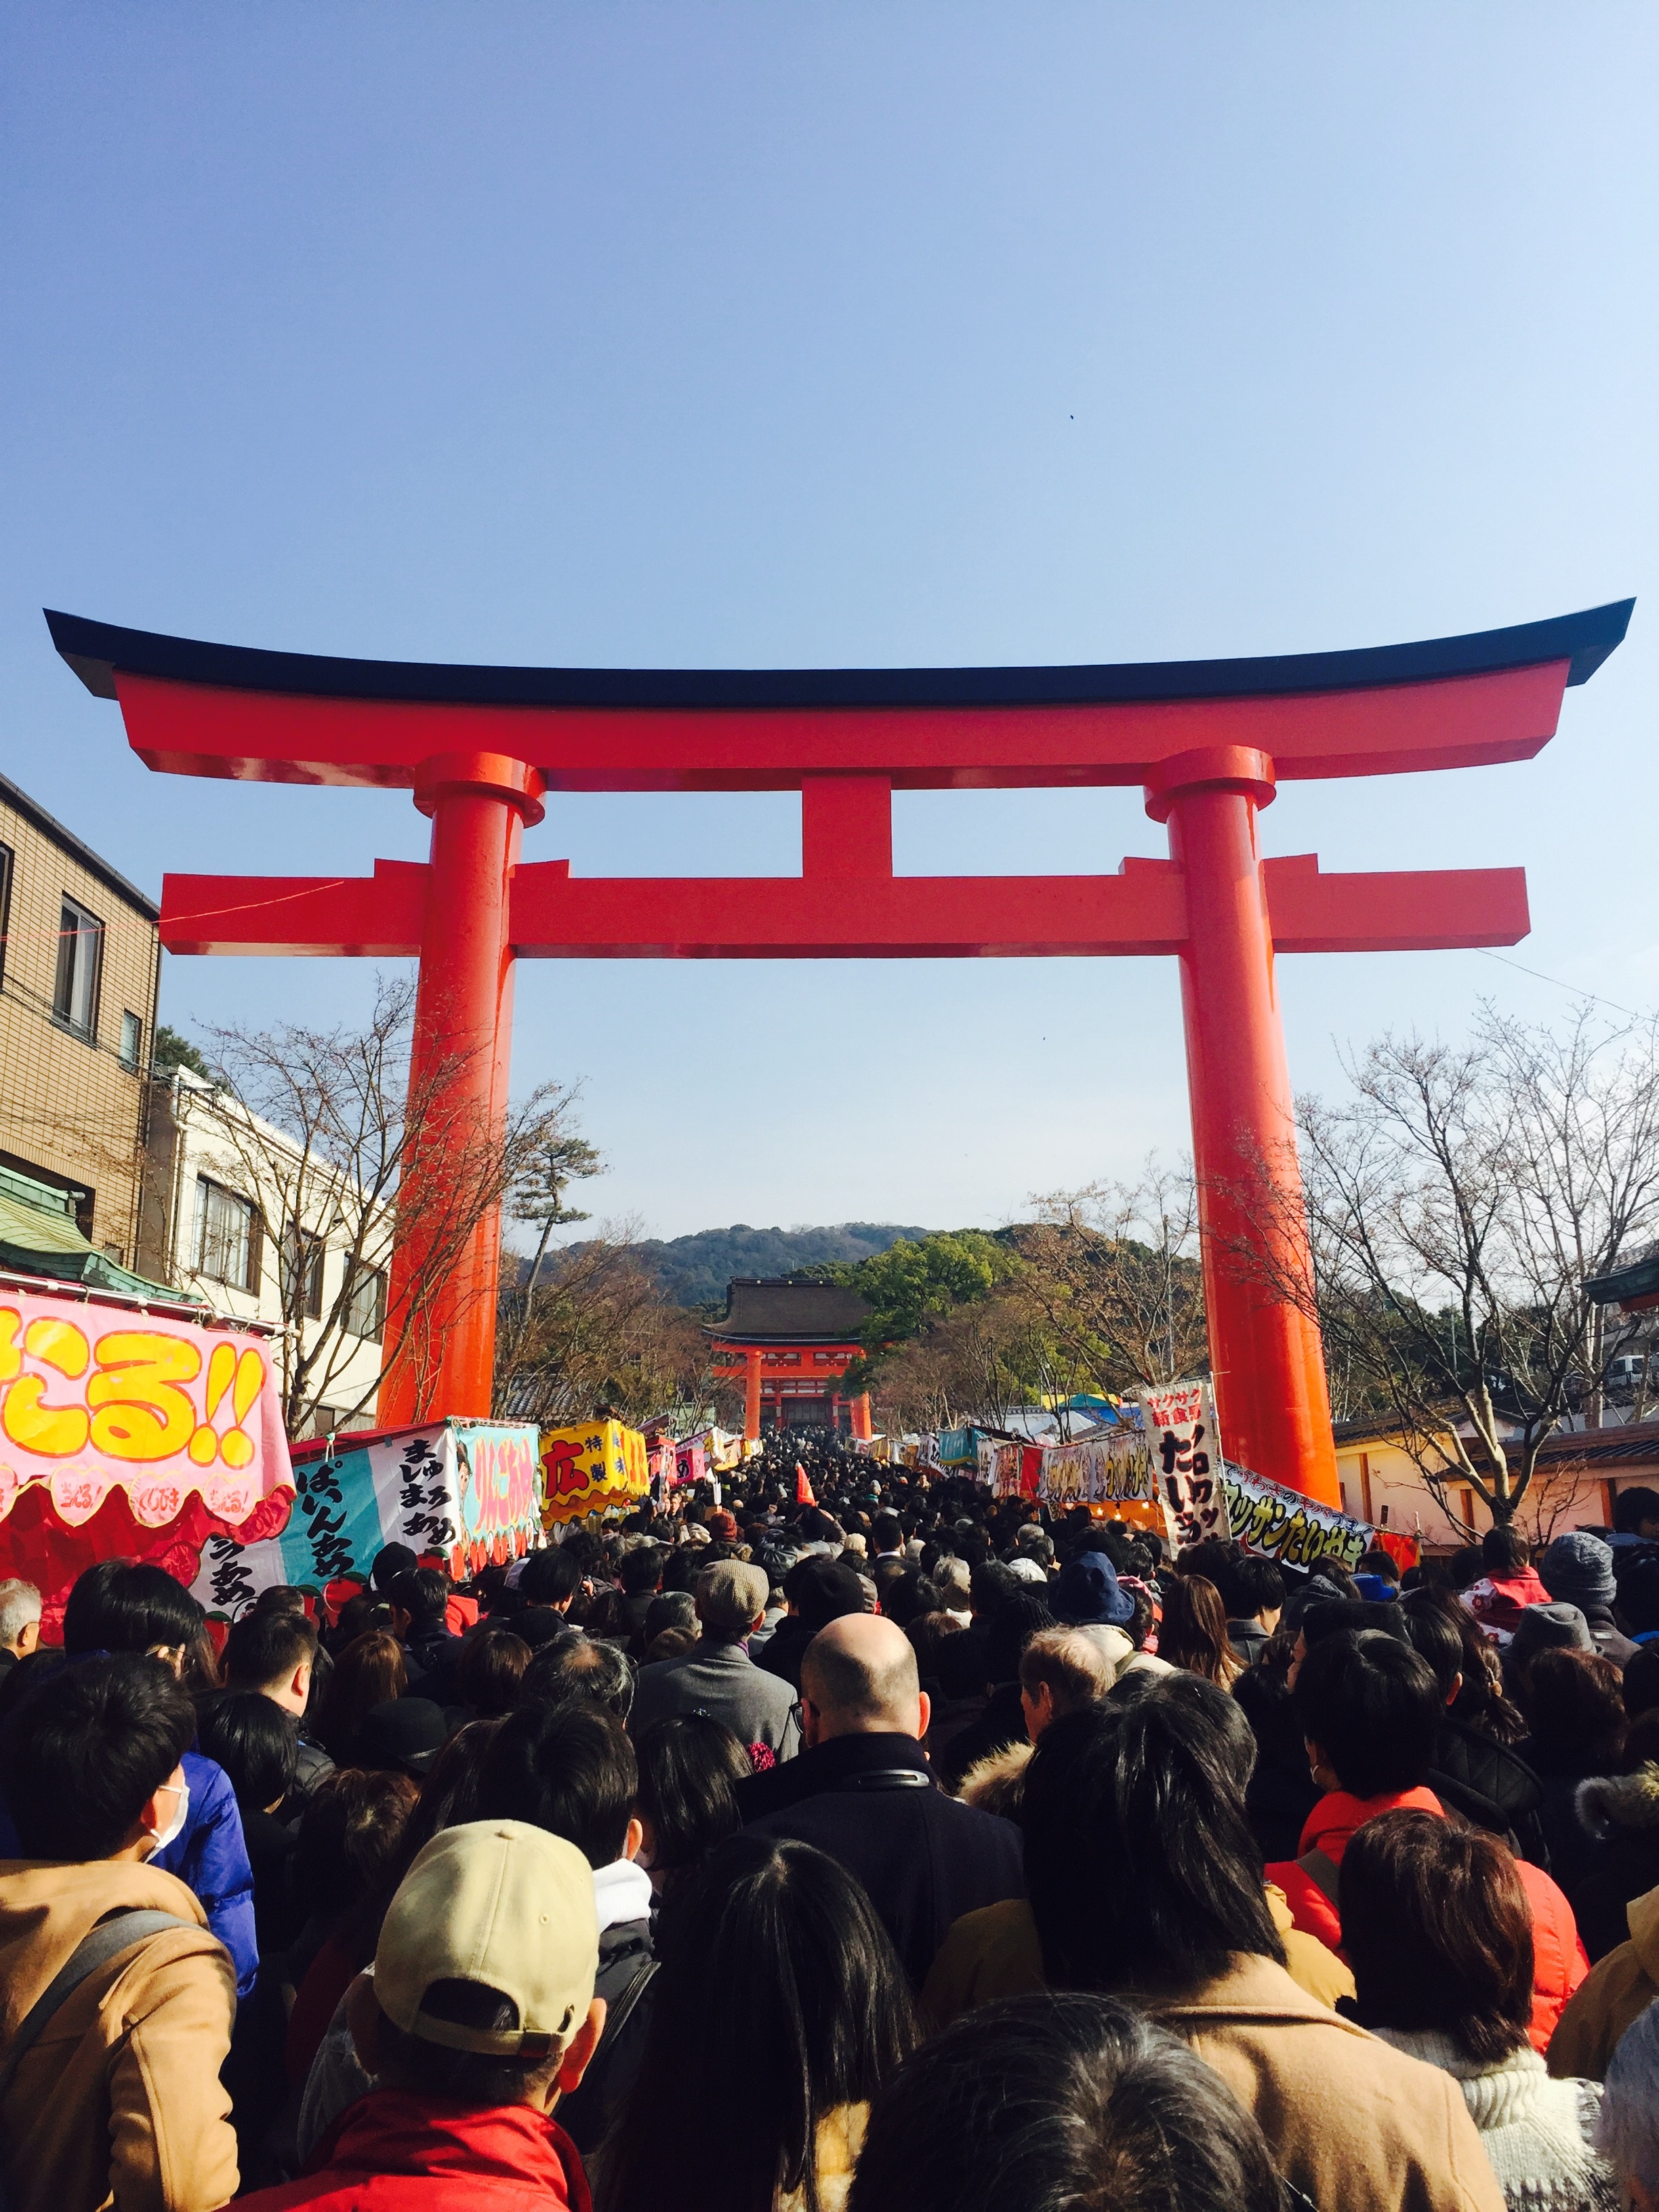
structure, people, crowd, japan, shrine, new year's day, fushimi inari